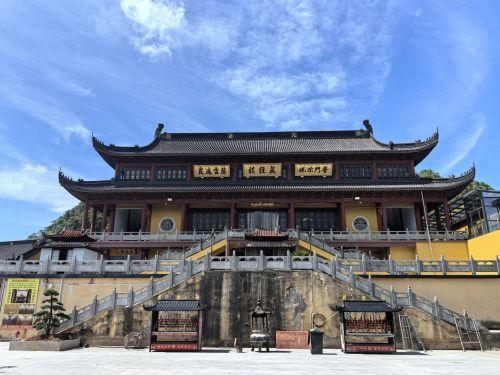
地标名称：灵山寺
所在城市：宁波市·江北区